John Carner Jr. House

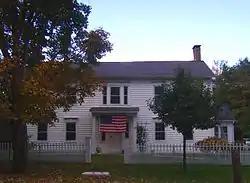

The John Carner Jr. House is a historic house located at 1310 Best Road in East Greenbush, Rensselaer County, New York.